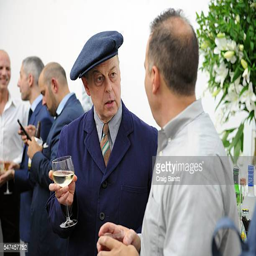
atmosphere at the book launch event